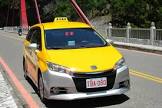
Vehicle type: Cars